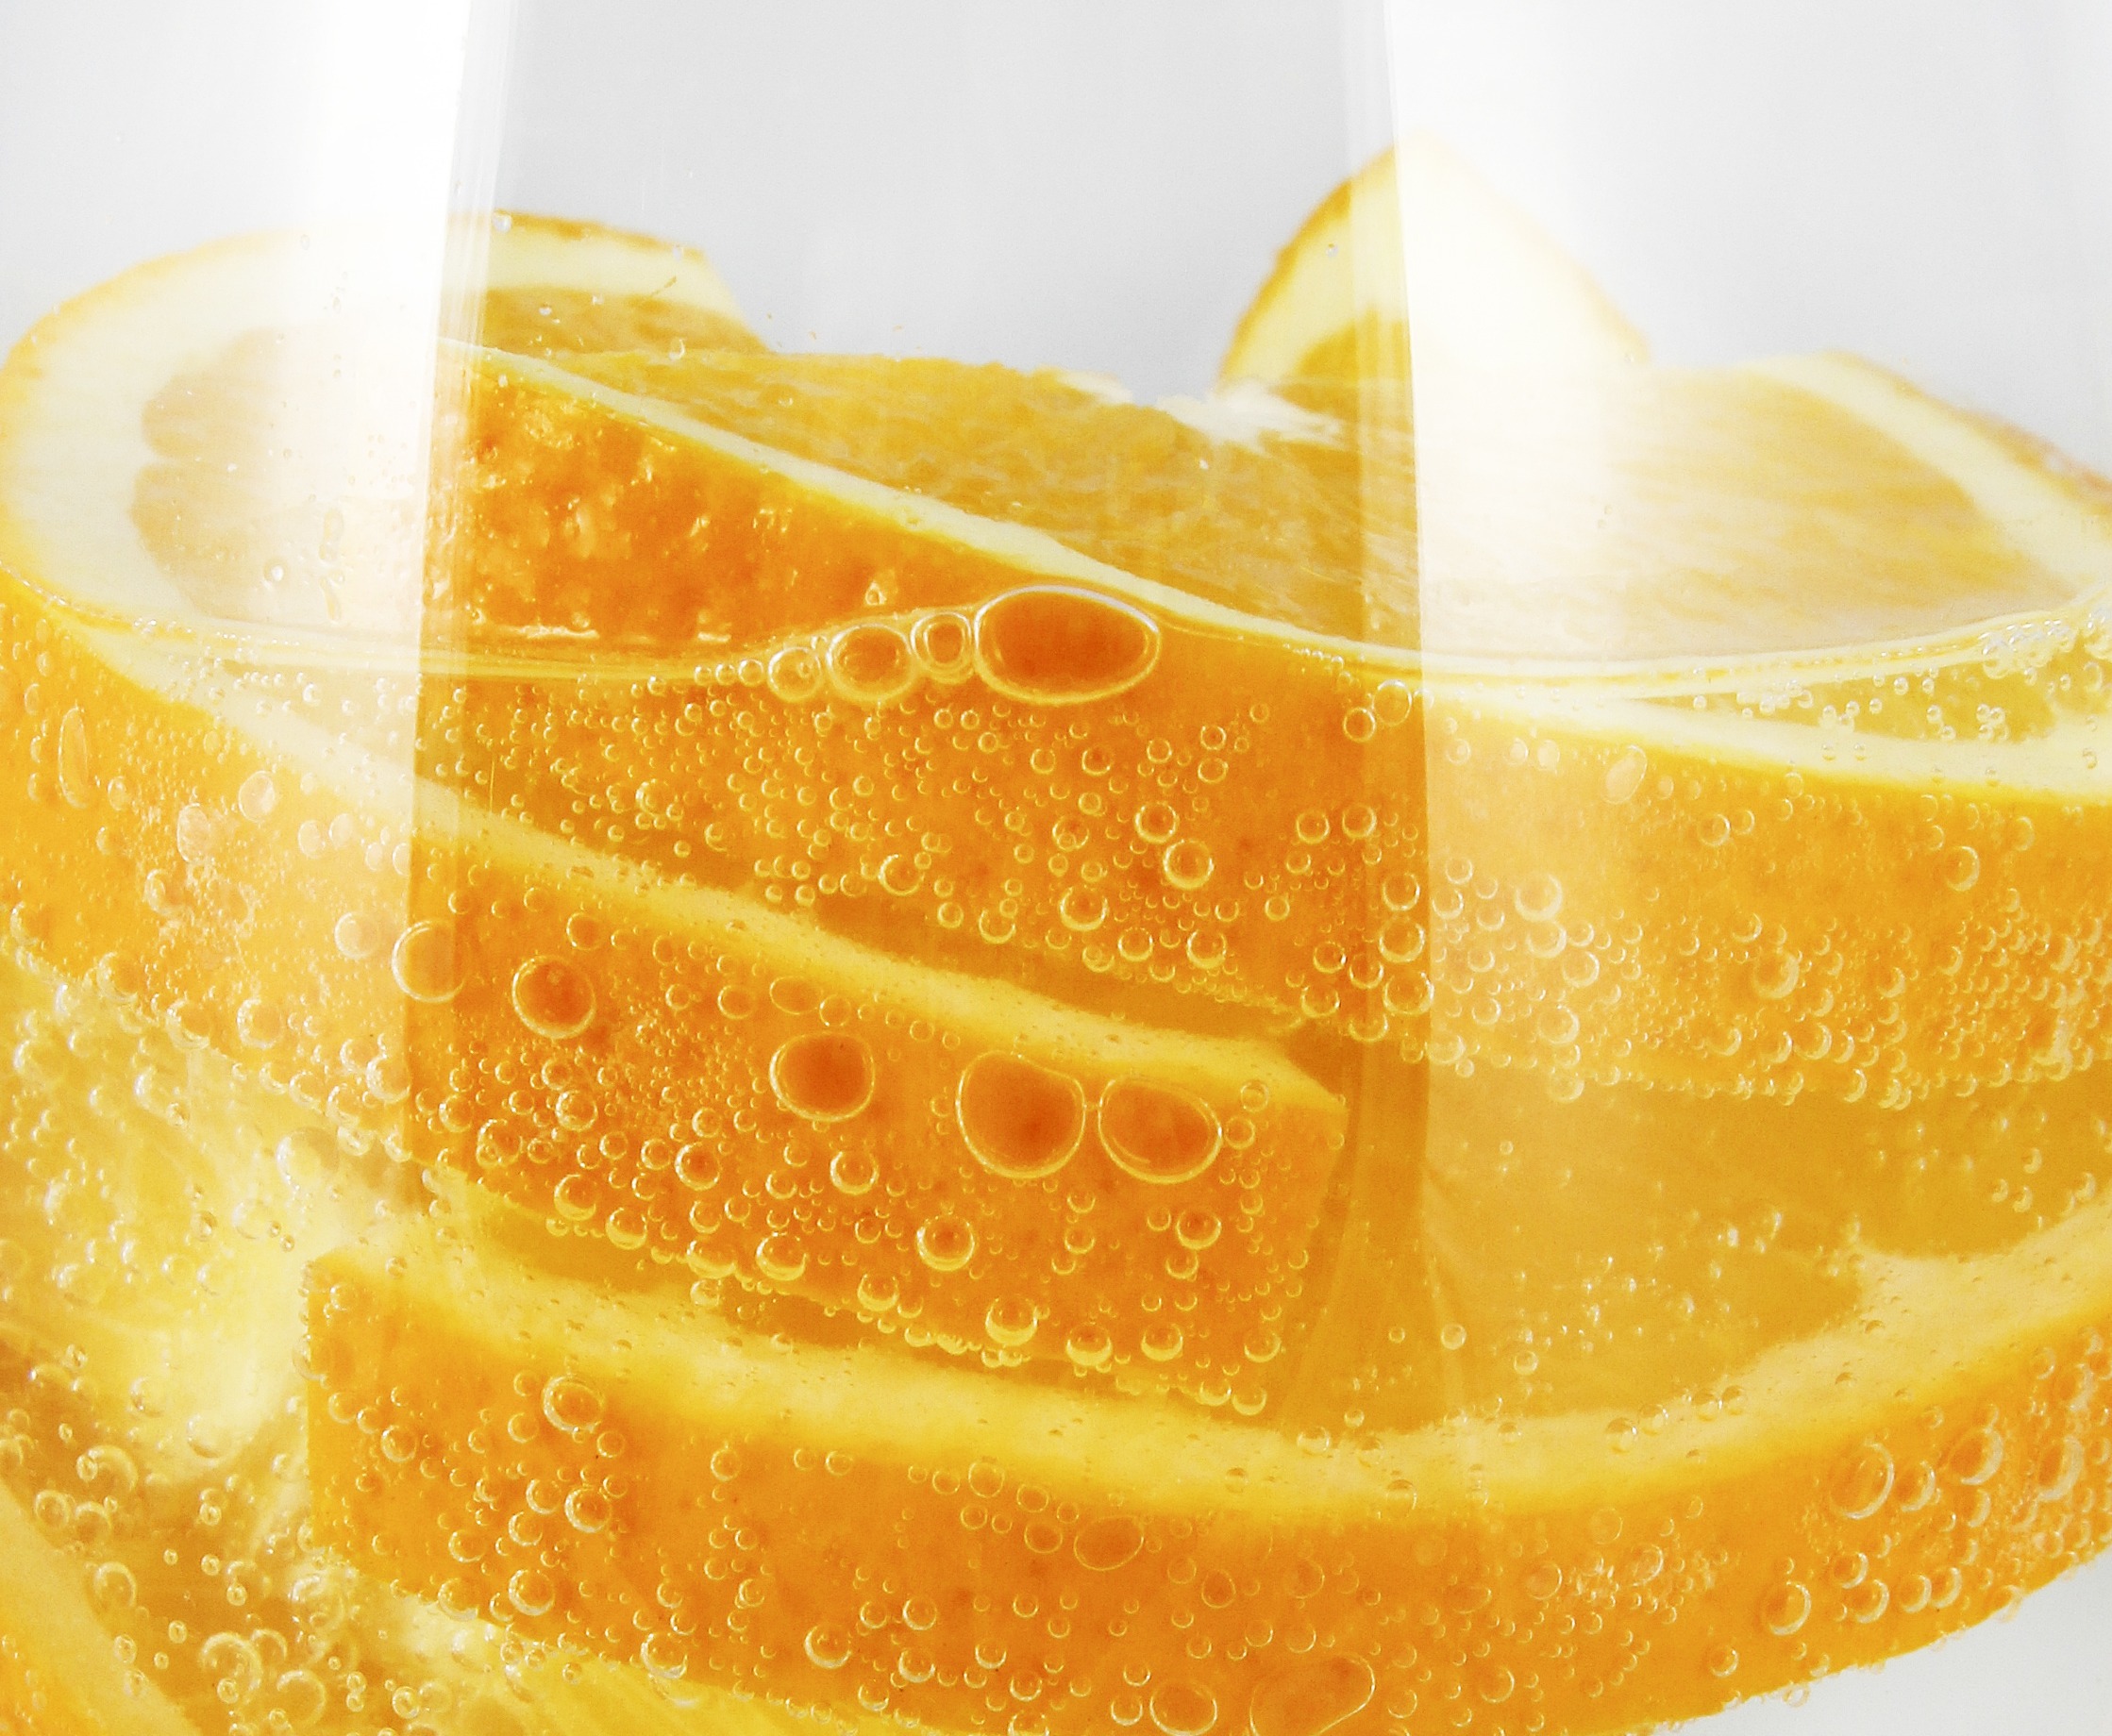
plant, fruit, orange, food, produce, drink, health, nutrition, vitamins, oranges, tropics, citrus, a healthy diet, flowering plant, sparkling water, land plant, tropical flavor